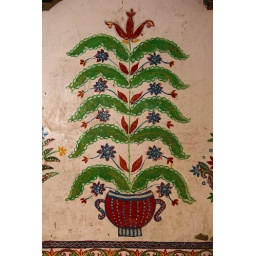
Paintings on the inner wall of a Muthwa tribal house in Dhorbo village.